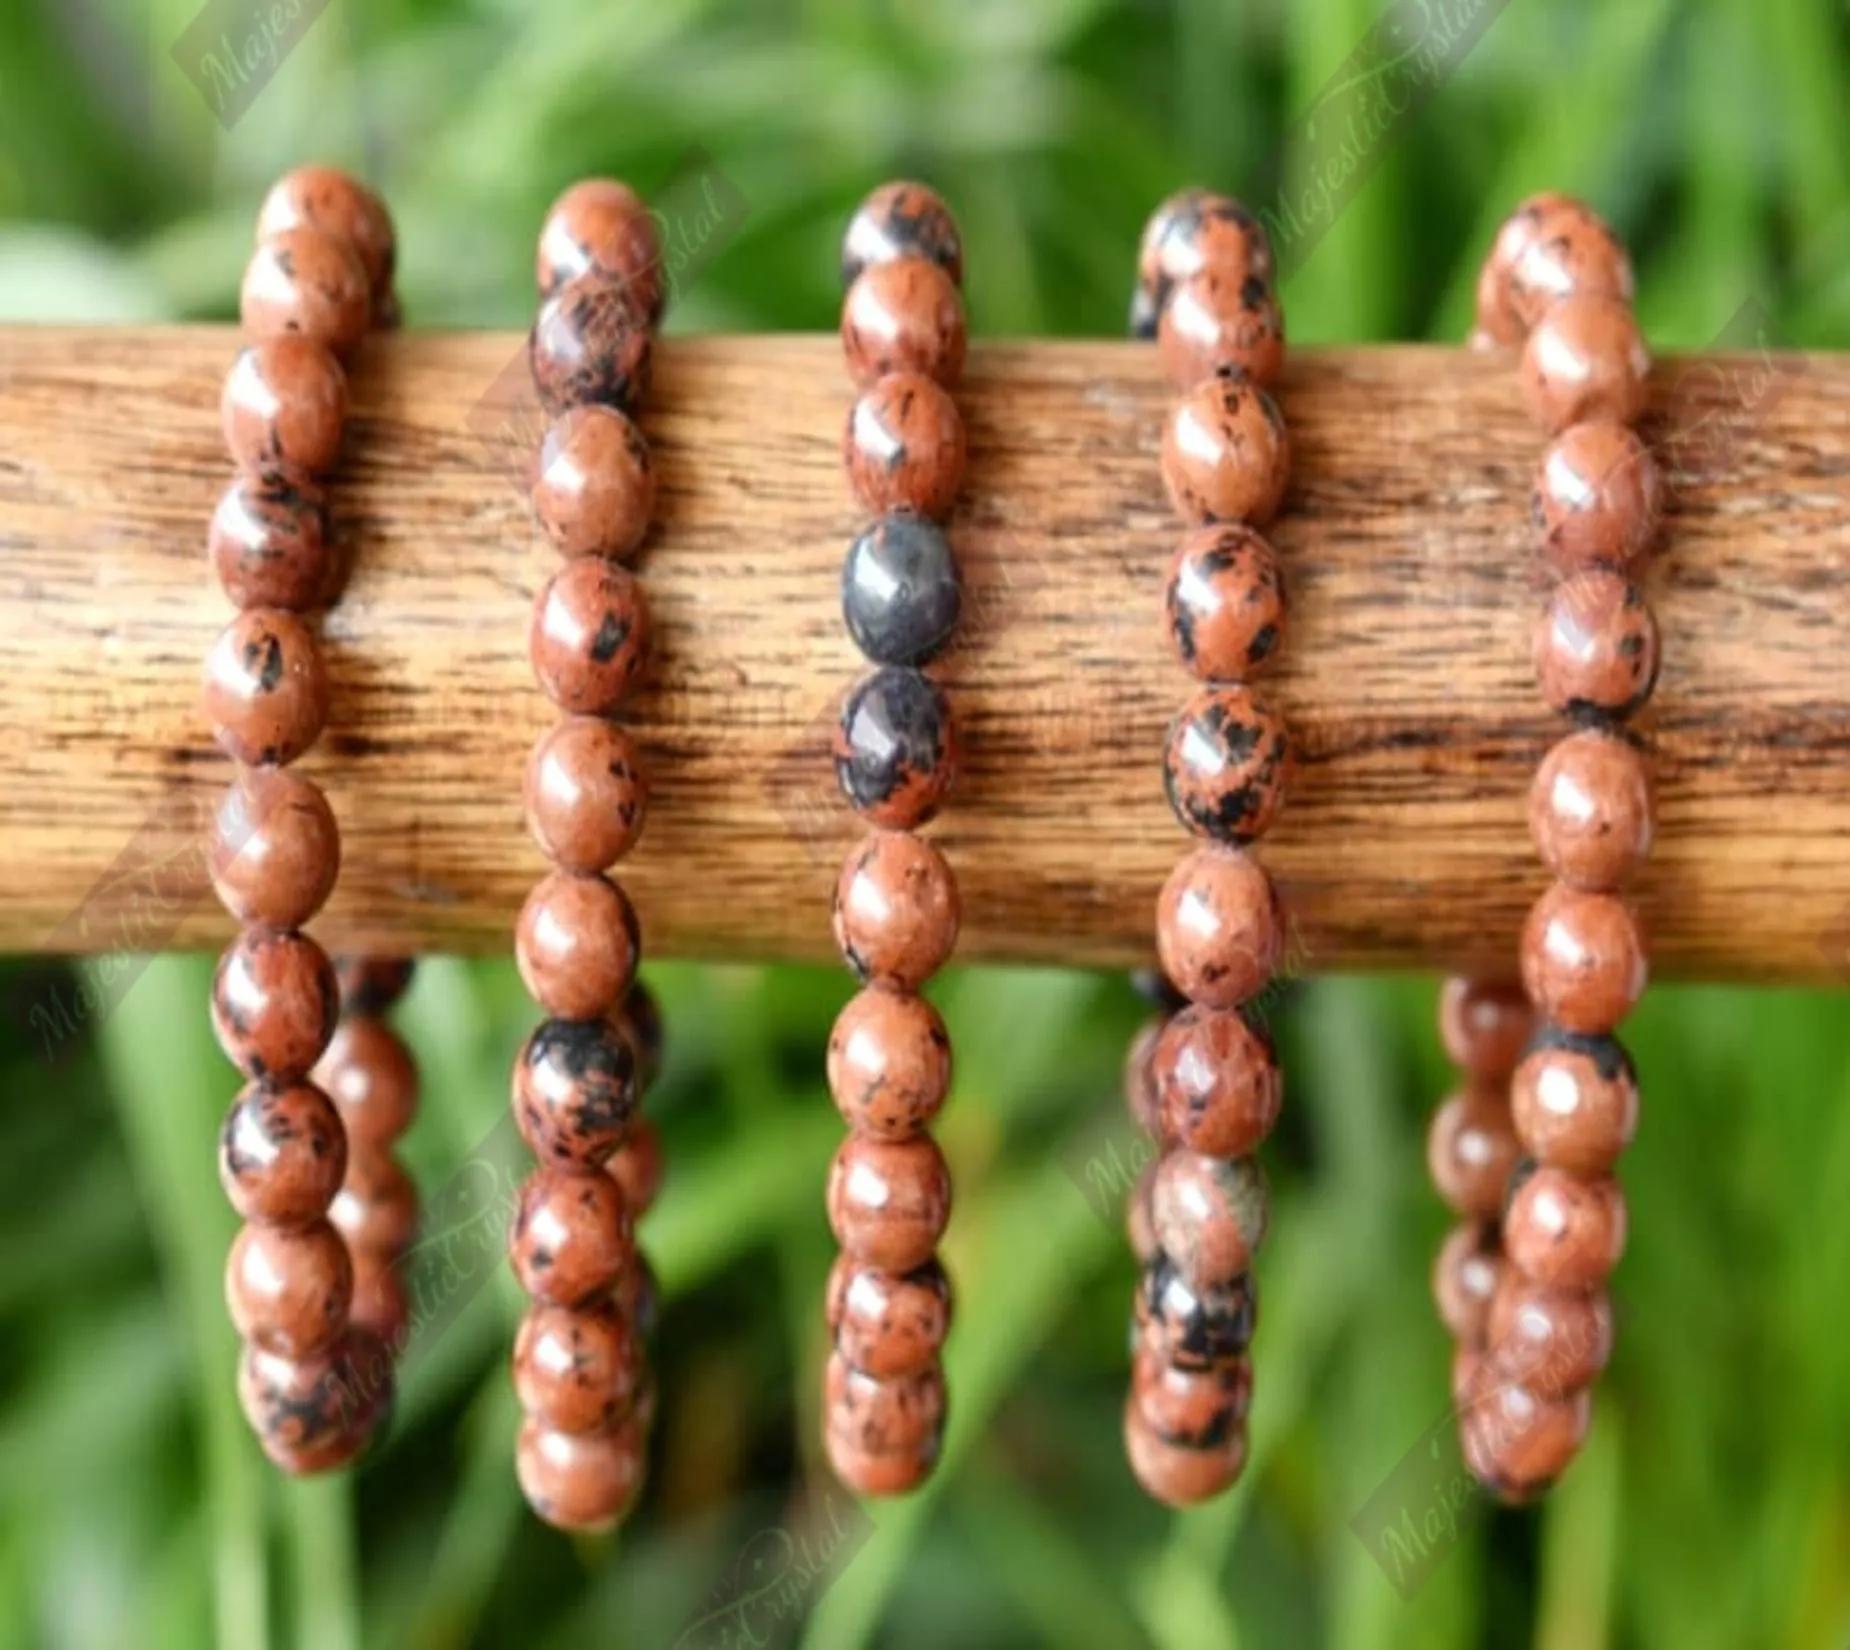
Majestic Crystals Lapis Lazuli Beads Bracelet
Type: Bracelets & Bangles
Brand: Majestic Crystals
Price: Rs. 899
Majestic Crystals Lapis Lazuli Beads Bracelet